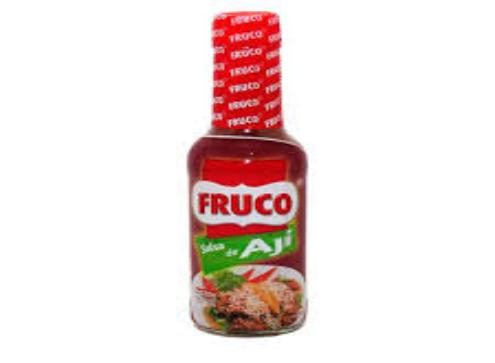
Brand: Fruco
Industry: Food